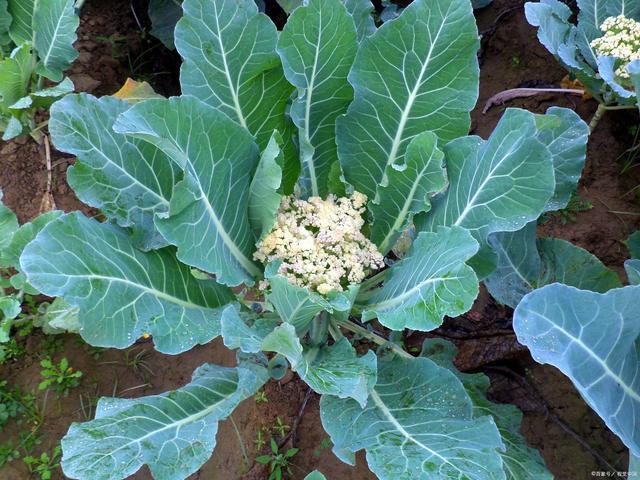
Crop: unknown
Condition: cauliflower